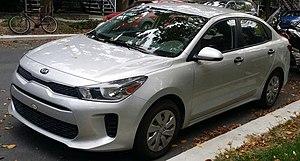
Ma photo d'un Kia Rio de 2018 à Montréal, Québec , Canada.